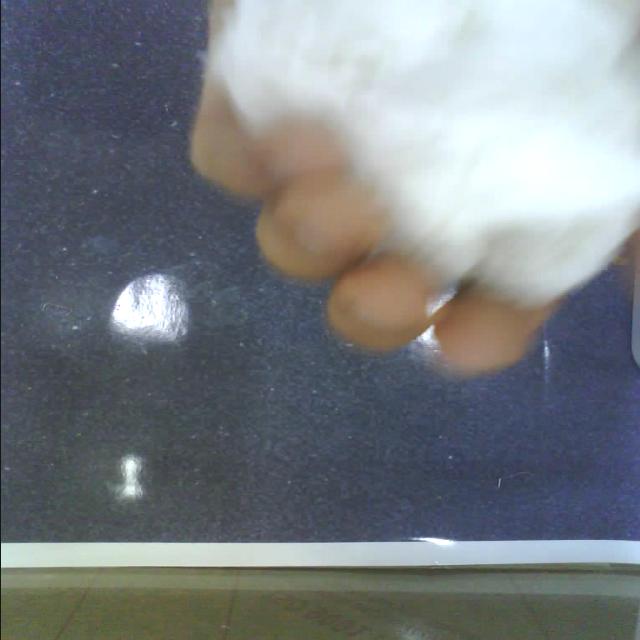
Label: tissues